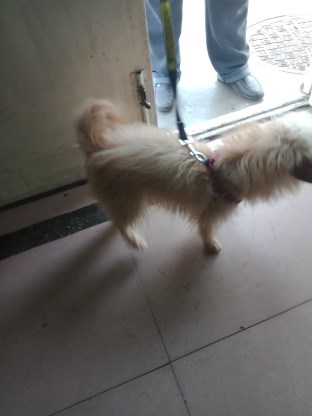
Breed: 7449-n000128-teddy